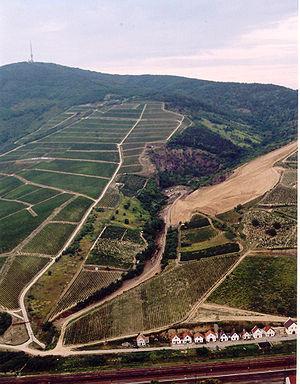
L'agriculture de la Hongrie contribue entre 2005 et 2008 à environ 3,5 à 3,7 % du PIB de la Hongrie et près de 4,5 % à 5 % de la population active hongroise y travaille. Près de 52 % du territoire total de la Hongrie est cultivable, soit près de 4 820 000 hectares, à cela s'ajoute près de 1,5 million d'hectares alloués aux herbages permanents. En 1997, uniquement 210 000 hectares étaient irrigués. En 1998, l'agriculture constitue 10,5 % des exportations de la Hongrie.
La viticulture en Hongrie date de l'Antiquité. Ce sont les Romains qui ont apporté la consommation de vin sur le territoire de l'actuelle Hongrie, incitant les Celtes à cultiver la vigne.
Le vin est une boisson alcoolisée obtenue par la fermentation du raisin, fruit de la vigne viticole.
Le Tokaj ou Tokay est un vin hongrois ou slovaque – la frontière entre ces deux pays ayant été dessinée postérieurement au développement du vin de renommée et coupant cette grande région viticole de Tokaj-Hegyalja en deux. Ces vins dorés ont la particularité d’être vinifiés à partir de raisins, qui, grâce au Botrytis cinerea, un champignon qui se développe sur les grains et qui permet de donner ce que l'on appelle une « pourriture noble », mûrissent au-delà du stade de maturation habituel pour donner les fameux grains Aszú. Les Tokaj sont principalement connus pour la gamme de vins liquoreux haut de gamme, des vins issus de grains de raisin sur-mûris.